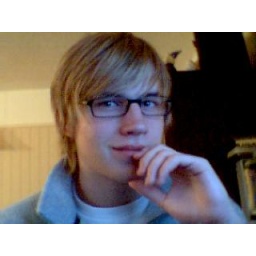
Well it's me again. I have the glasses on in this photo. Same place as my red top photo.